Helen Beauclerk

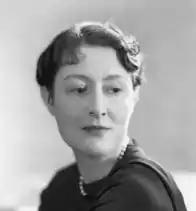

Helen Mary Dorothea Bellingham (20 September 1892 – 8 July 1969), known as Helen Beauclerk, or sometimes Helen de Vere Beauclerk, was a British writer and translator.